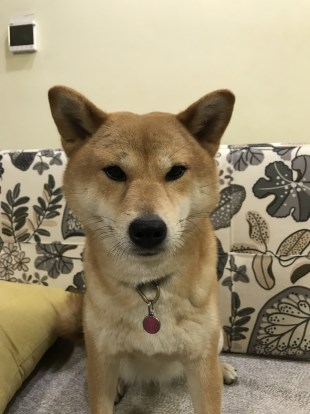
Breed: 1043-n000001-Shiba_Dog